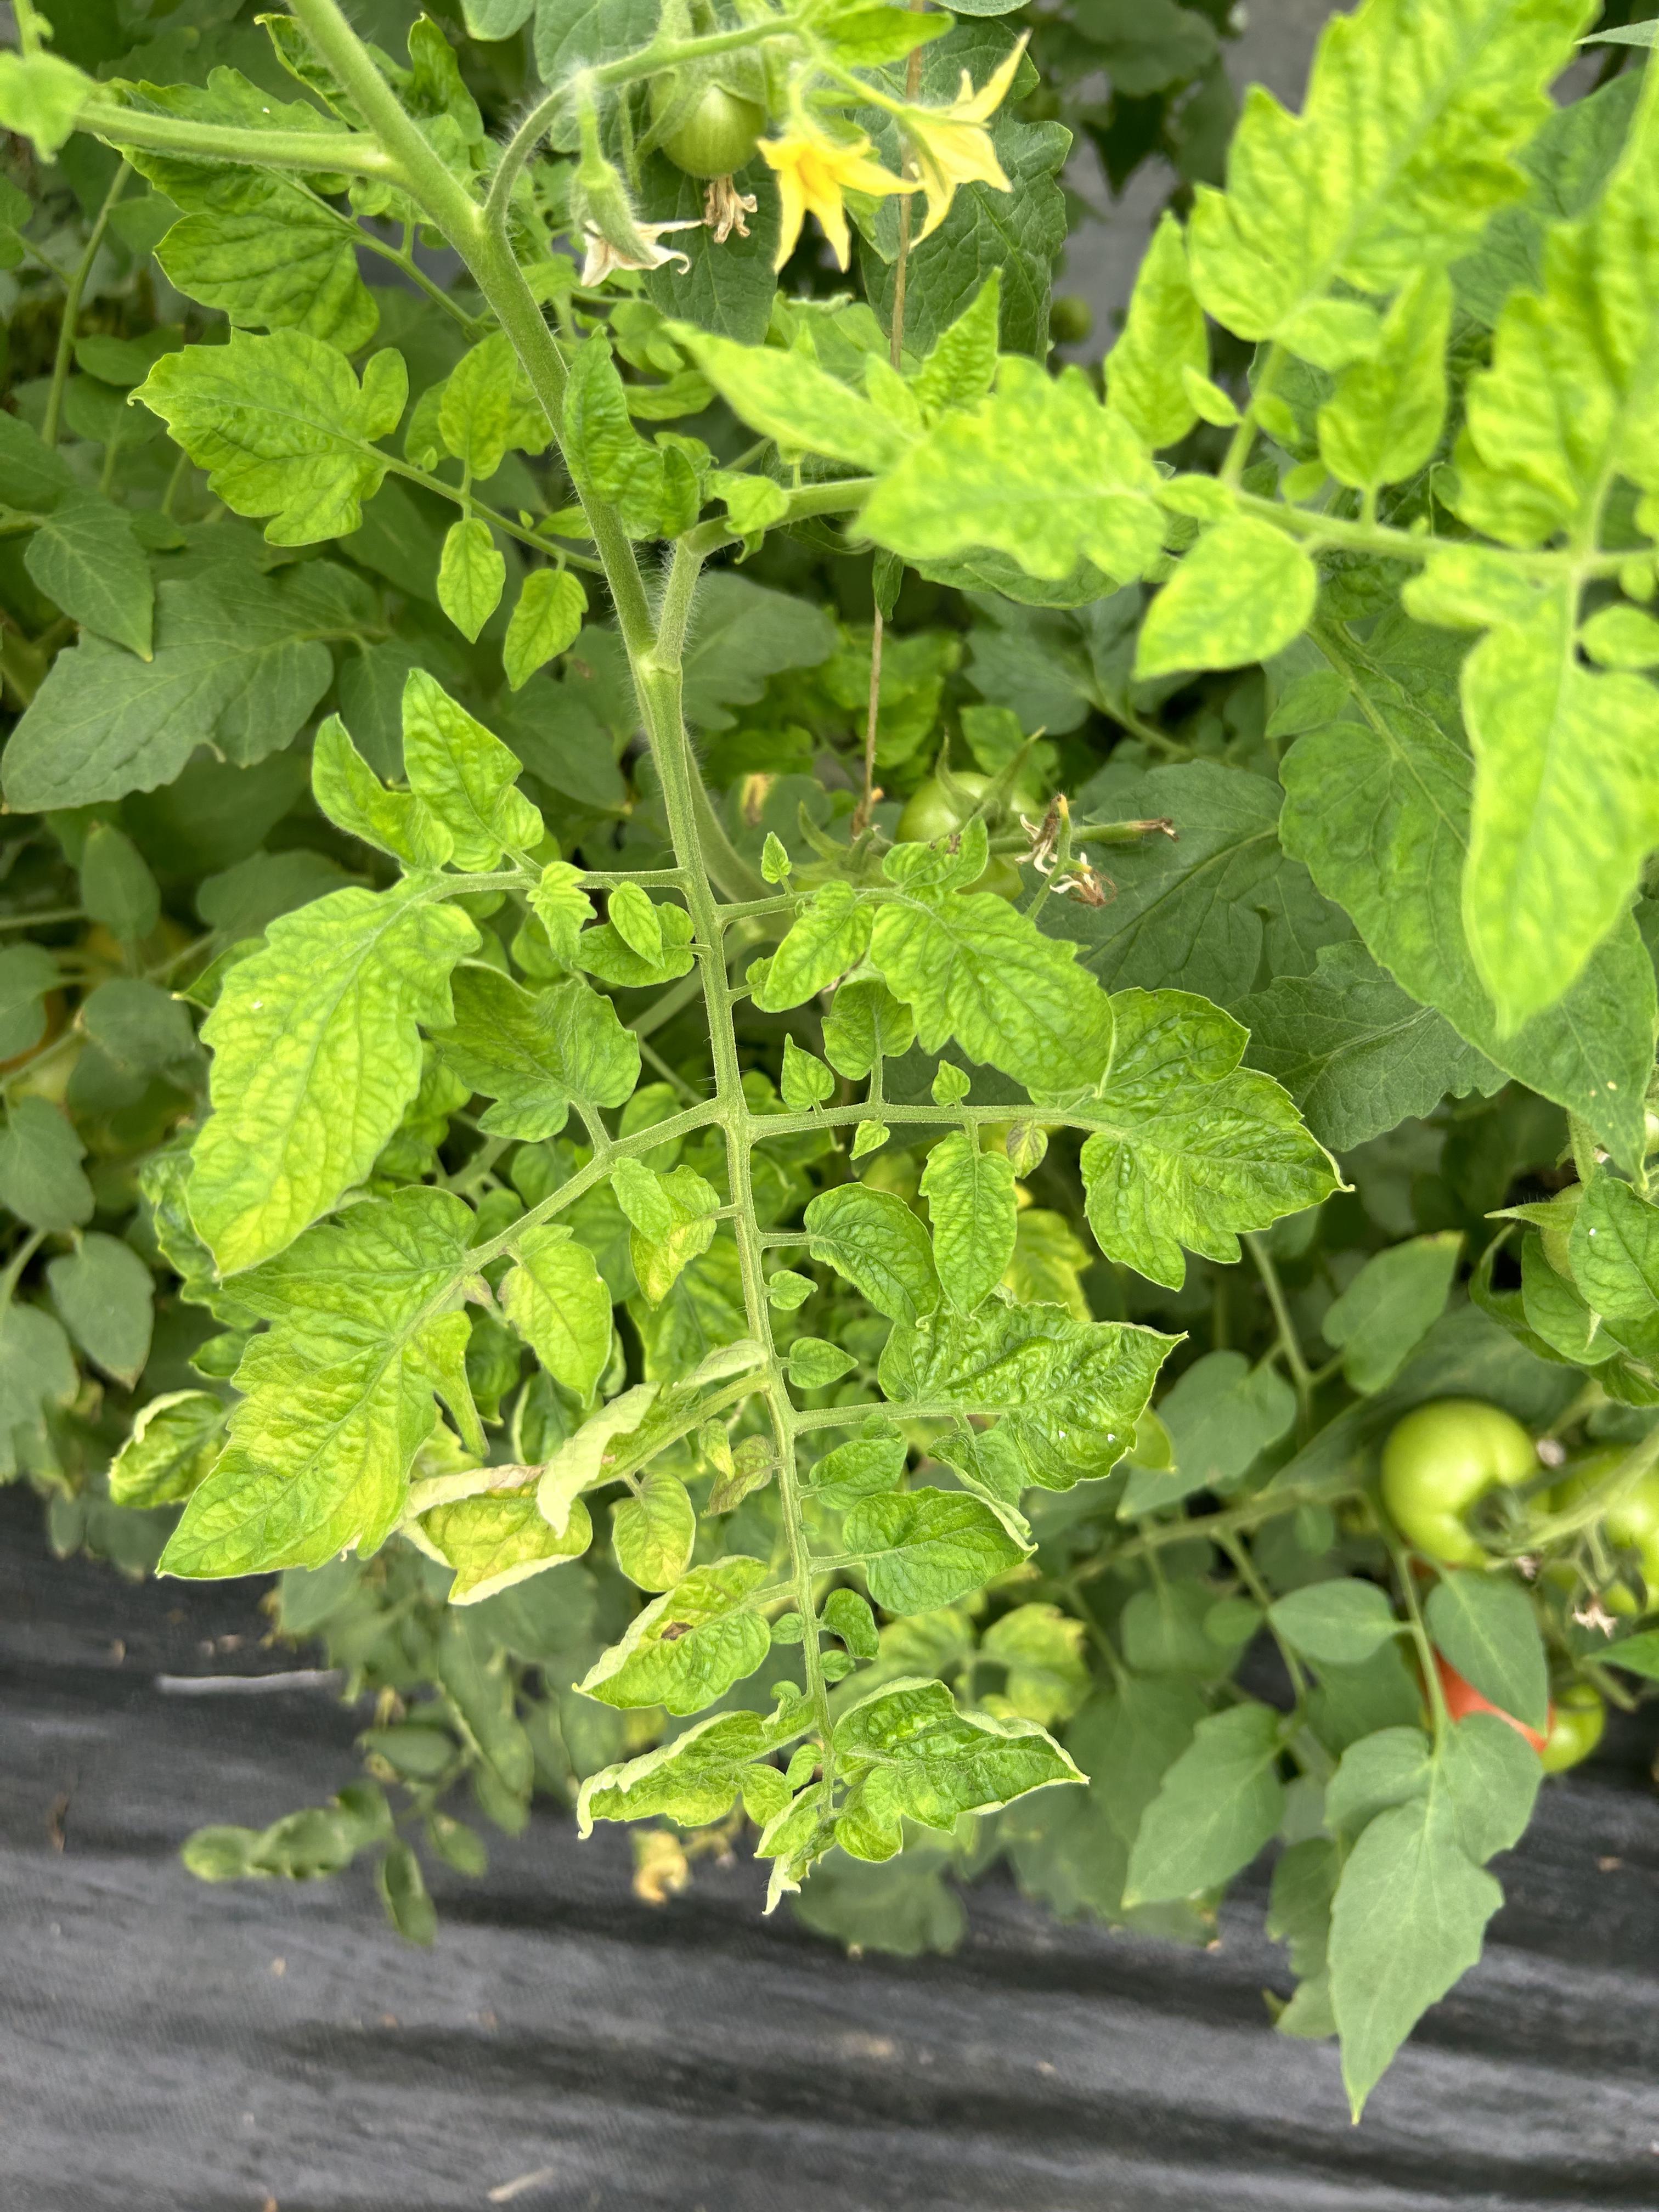
Disease: Viral